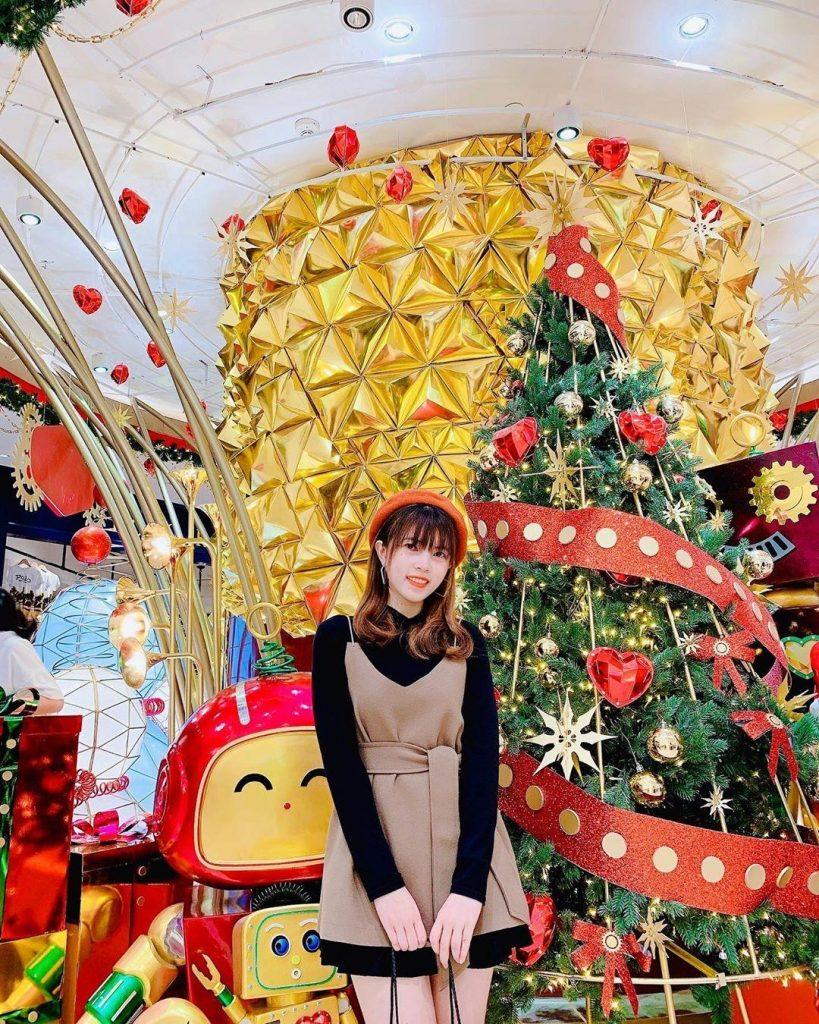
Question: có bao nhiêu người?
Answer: có một người